Montgomery Hall, Colorado College

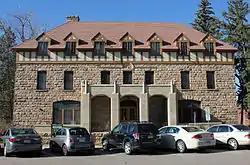

Montgomery Hall is a historical building located on the Colorado College Campus that was added to the NRHP on September 13, 1990. It is the second oldest building on the campus. It is used as a dormitory for women attending Colorado College. Montgomery Hall was named after Elizabeth Robinson Montgomery, the sister of the college's President William F. Slocum's wife.